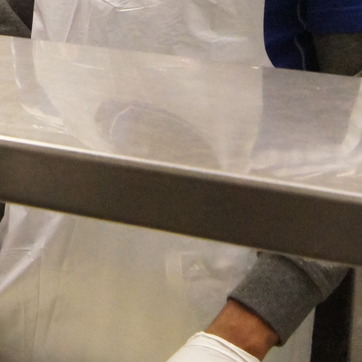
Material: metal